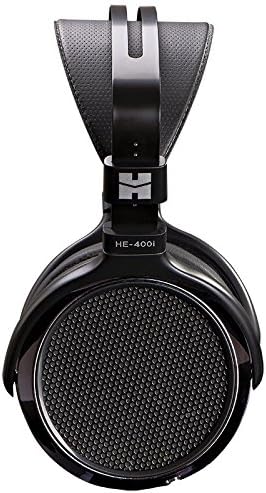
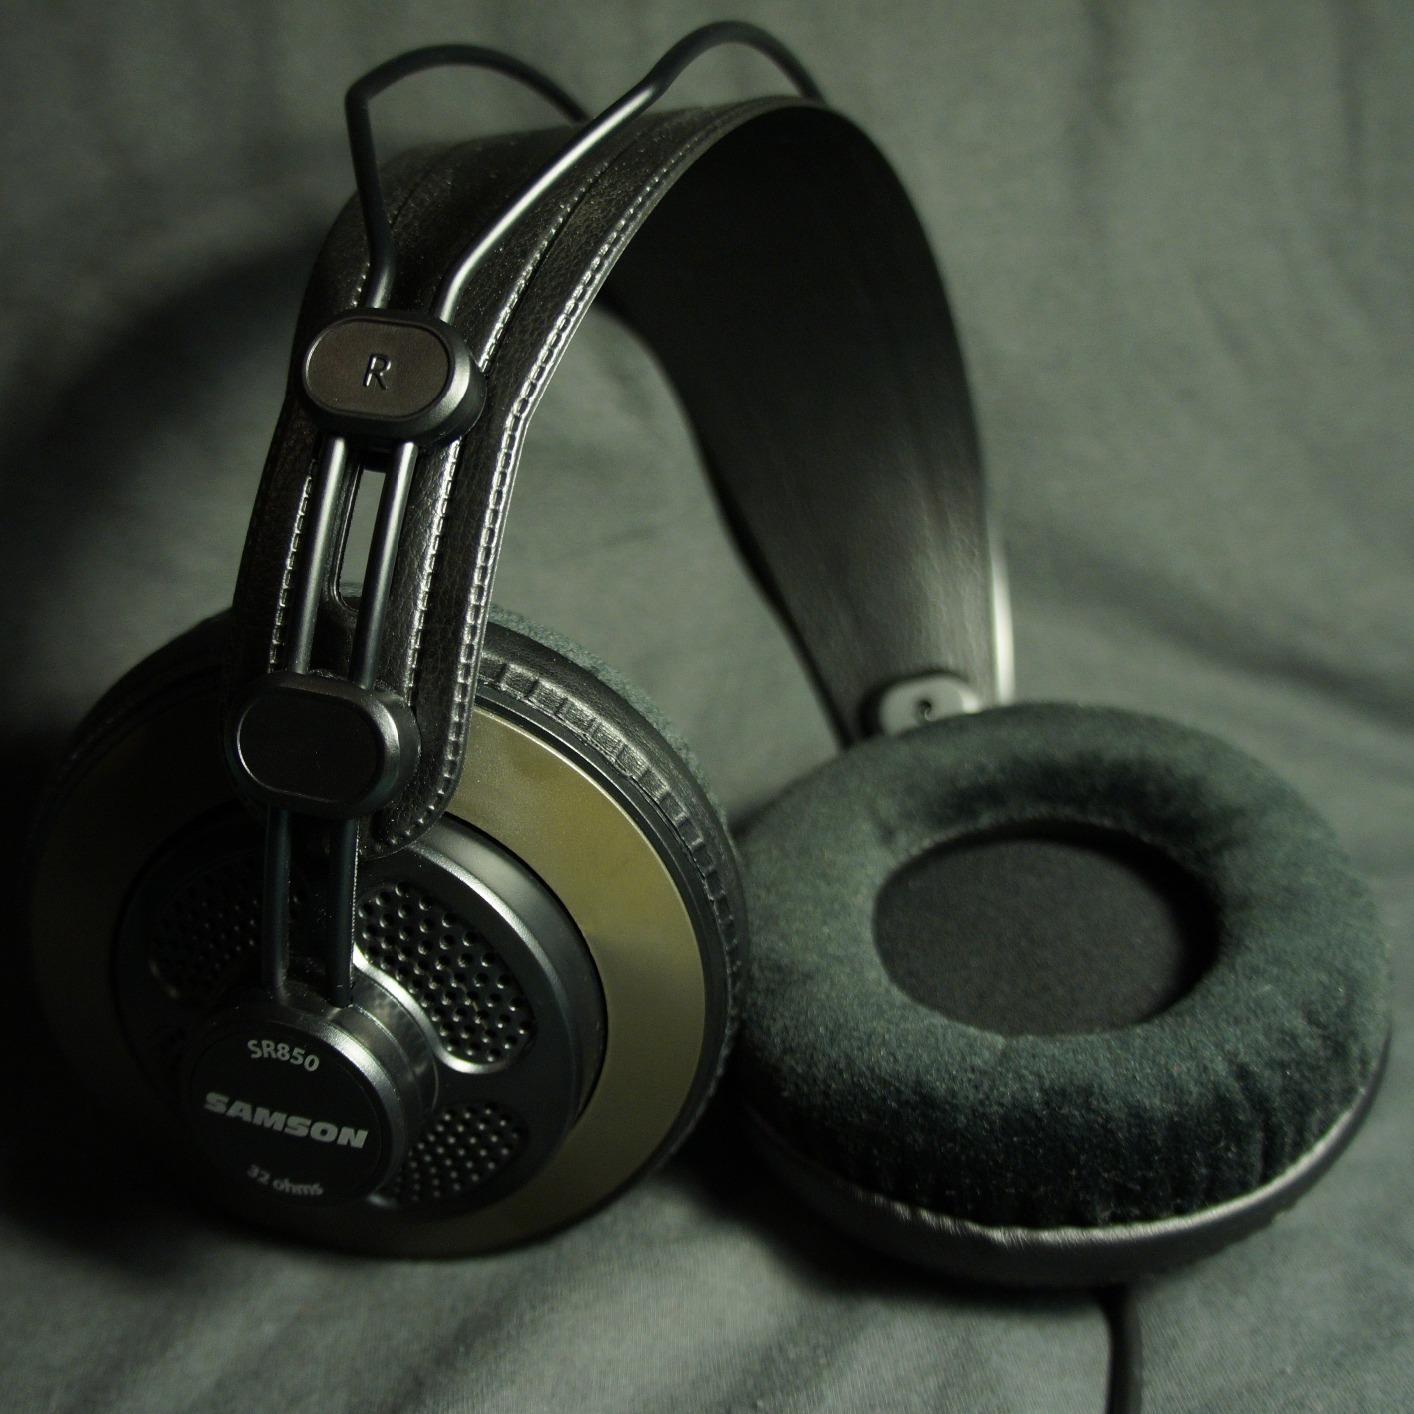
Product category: headphones
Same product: no